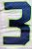
Number: 3